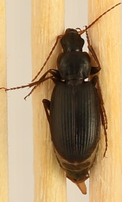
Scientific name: Calathus advena
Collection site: Rocky Mountains NEON (RMNP), plot RMNP_012